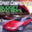
Label: automobile